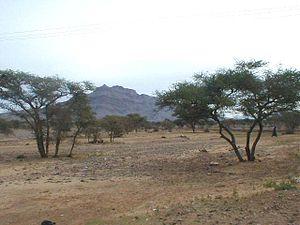
Le massif du Tibesti est un massif montagneux du Sahara central, situé principalement à l'extrême Nord du Tchad, avec une petite extension dans le Sud de la Libye. Son point culminant, l'Emi Koussi, se trouve au sud du massif et constitue avec 3 415 mètres d'altitude à la fois le plus haut sommet du Tchad et du Sahara. Le Bikku Bitti est pour sa part le sommet le plus élevé de Libye. Le tiers central du massif est d'origine volcanique et se compose notamment de cinq volcans boucliers majeurs surmontés de larges caldeiras : l'Emi Koussi, le Tarso Toon, le Tarso Voon, le Tarso Yega et le Tarso Toussidé. Les importantes coulées de lave ont formé de vastes plateaux qui surmontent des grès du Paléozoïque. Cette activité volcanique, apparue lors de la mise en place d'un point chaud durant l'Oligocène, s'est prolongée par endroits jusqu'à l'Holocène et se traduit encore par des fumerolles, des sources chaudes, des mares de boue ou encore des dépôts de natron et de soufre. L'érosion a formé des aiguilles volcaniques et entaillé des gorges au fond desquelles coulent des cours d'eau au débit irrégulier qui se perdent rapidement dans les sables du désert.